Harvey Rexford Hitchcock Jr.

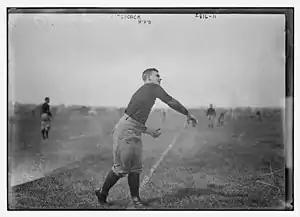
Hitchcock in 1913

Harvey Rexford Hitchcock Jr. (November 9, 1891 – January 22, 1958) was on the 1913 College Football All-America Team. From an influential missionary family in the Hawaiian Islands, he was admitted to McLean Hospital during World War I, where he would spend the remainder of his life.